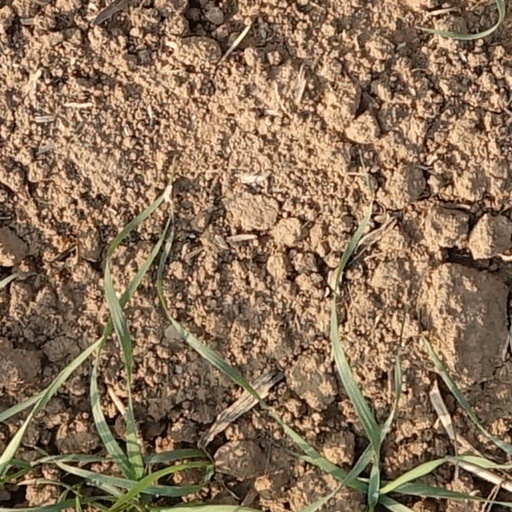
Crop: wheat